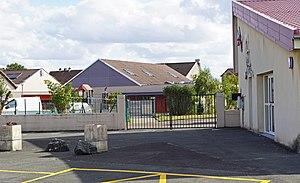
L'école de Saint-Germain (Haute-Saône).
Saint-Germain est une commune française située dans le département de la Haute-Saône, en région Bourgogne-Franche-Comté. Elle fait partie de la communauté de communes du pays de Lure.